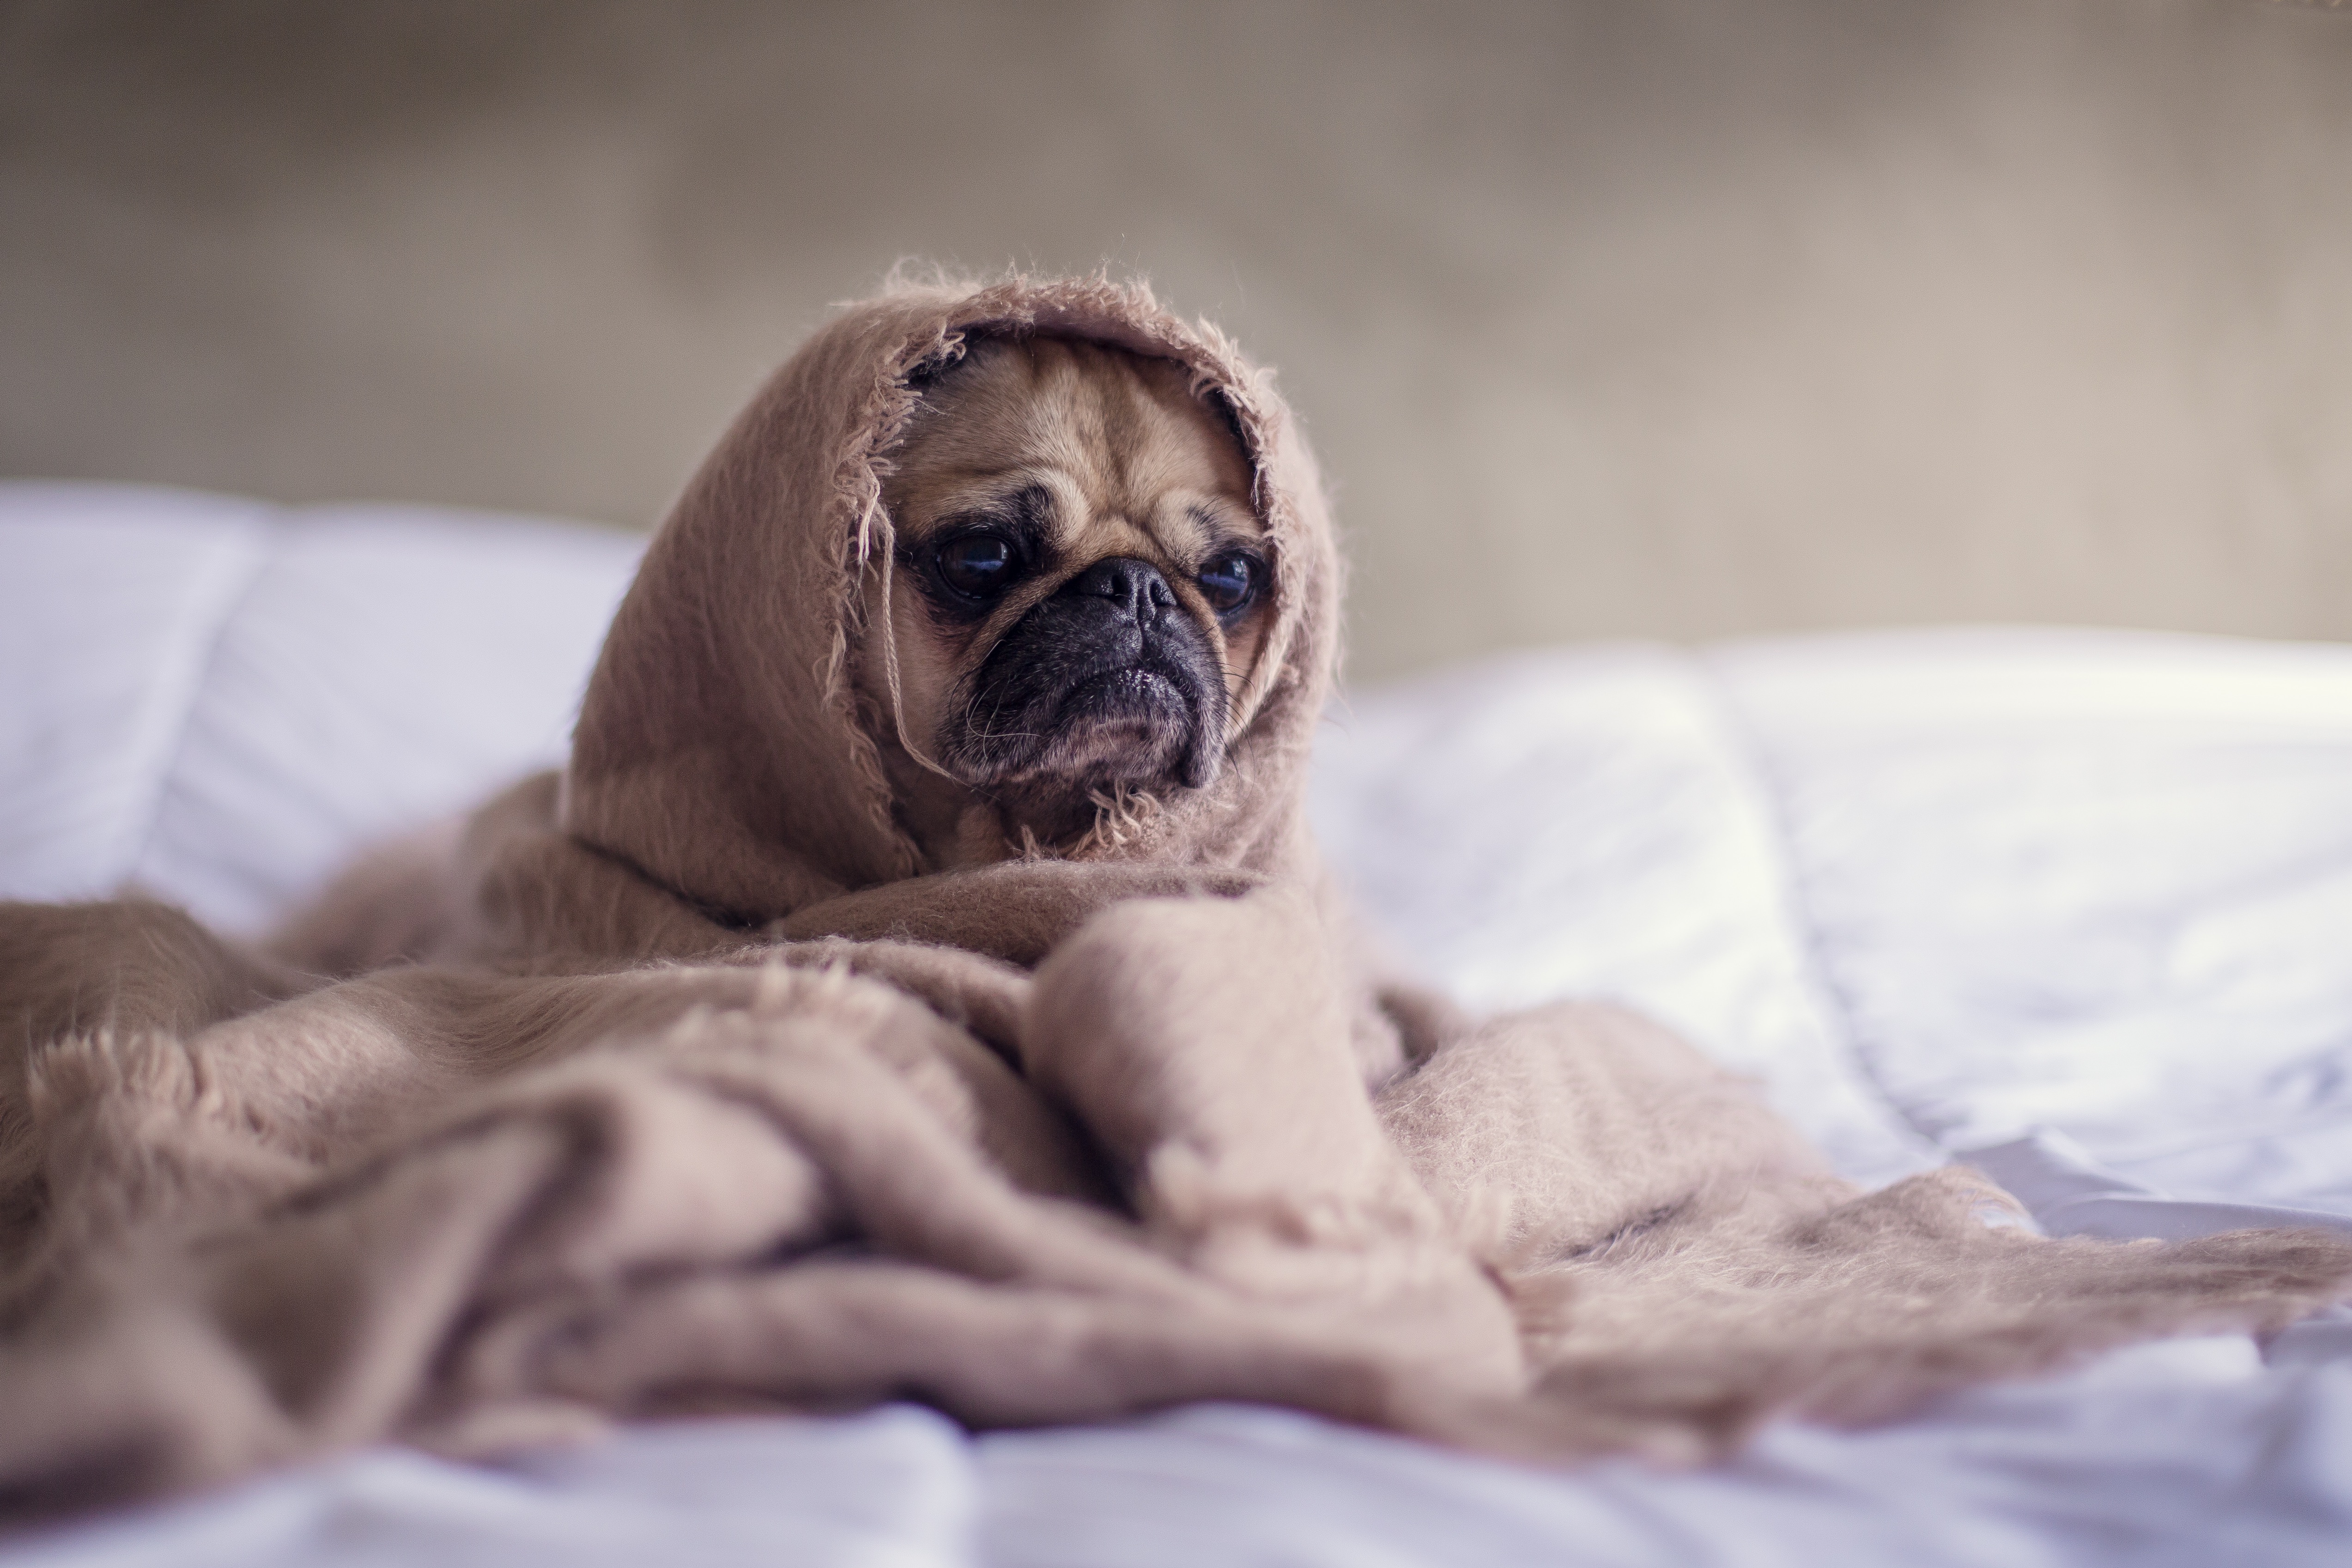
puppy, dog, canine, mammal, blanket, pug, close up, vertebrate, dog like mammal, dog crossbreeds